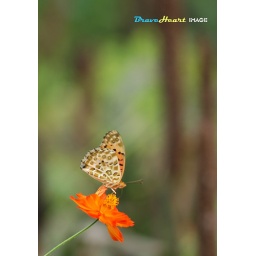
Butterflies beside swan lake